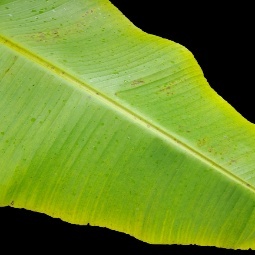
Label: Sulphur